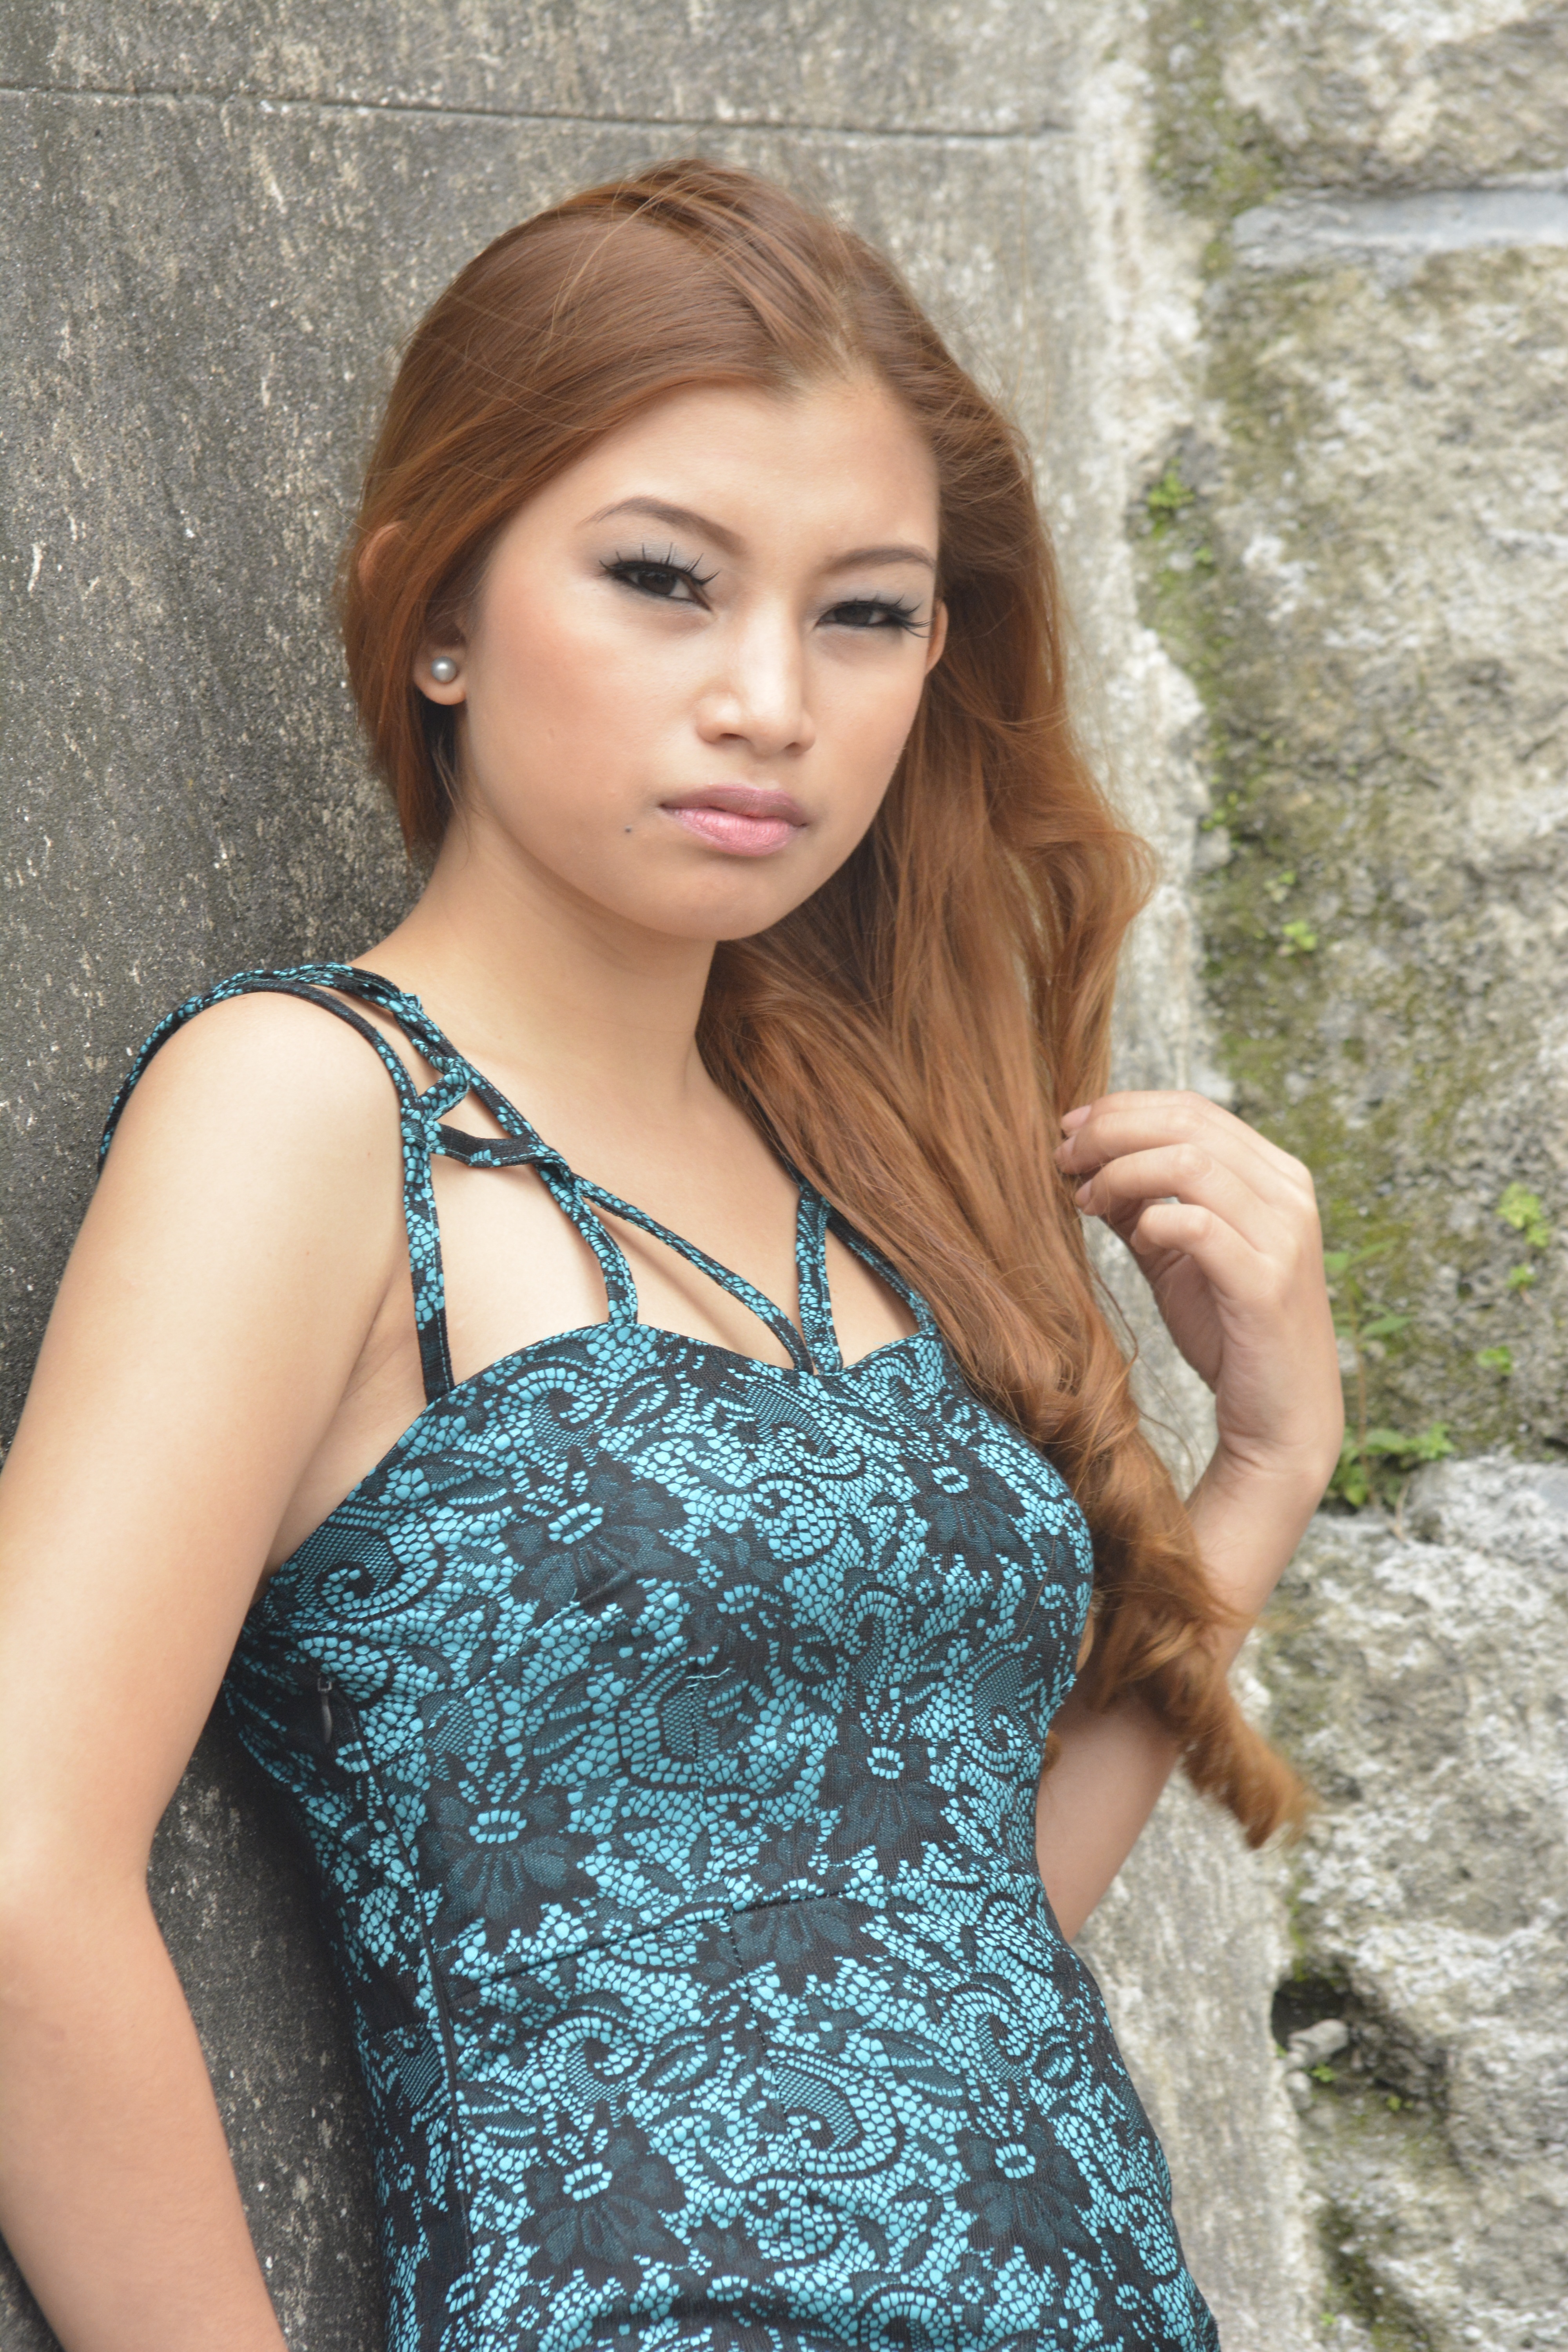
girl, hair, photography, leg, model, fashion, clothing, lady, hairstyle, swimwear, long hair, human body, black hair, dress, women, thigh, beauty, blond, gown, abdomen, photo shoot, brown hair, asian woman, art model, supermodel, cocktail dress